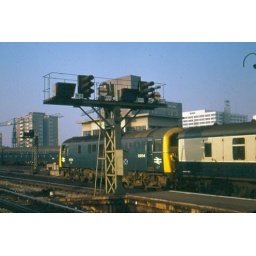
Loco 6104 at Waterloo on a boat train in 1973